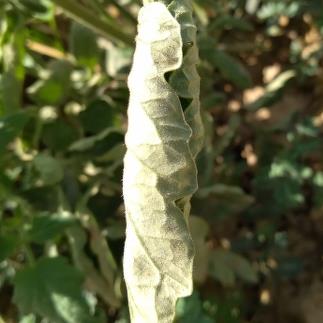
Crop: Tomato
Condition: mite-d